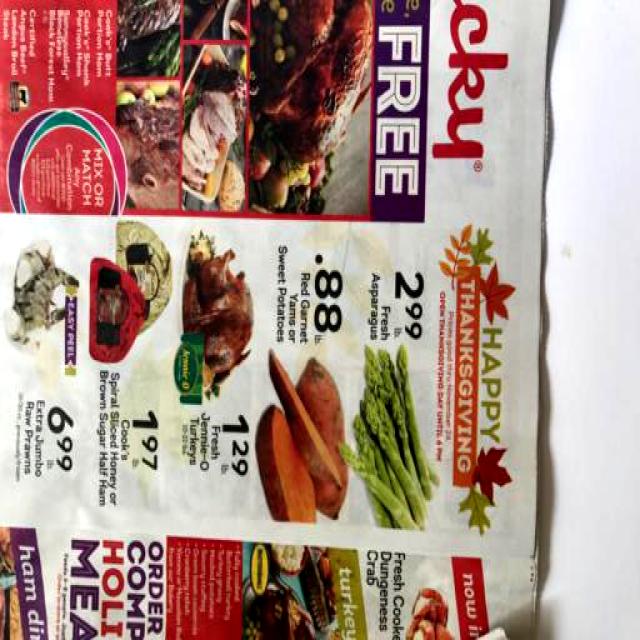
Label: Paper